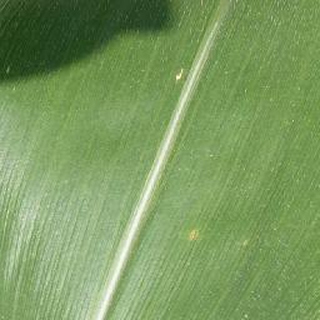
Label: healthy_corn